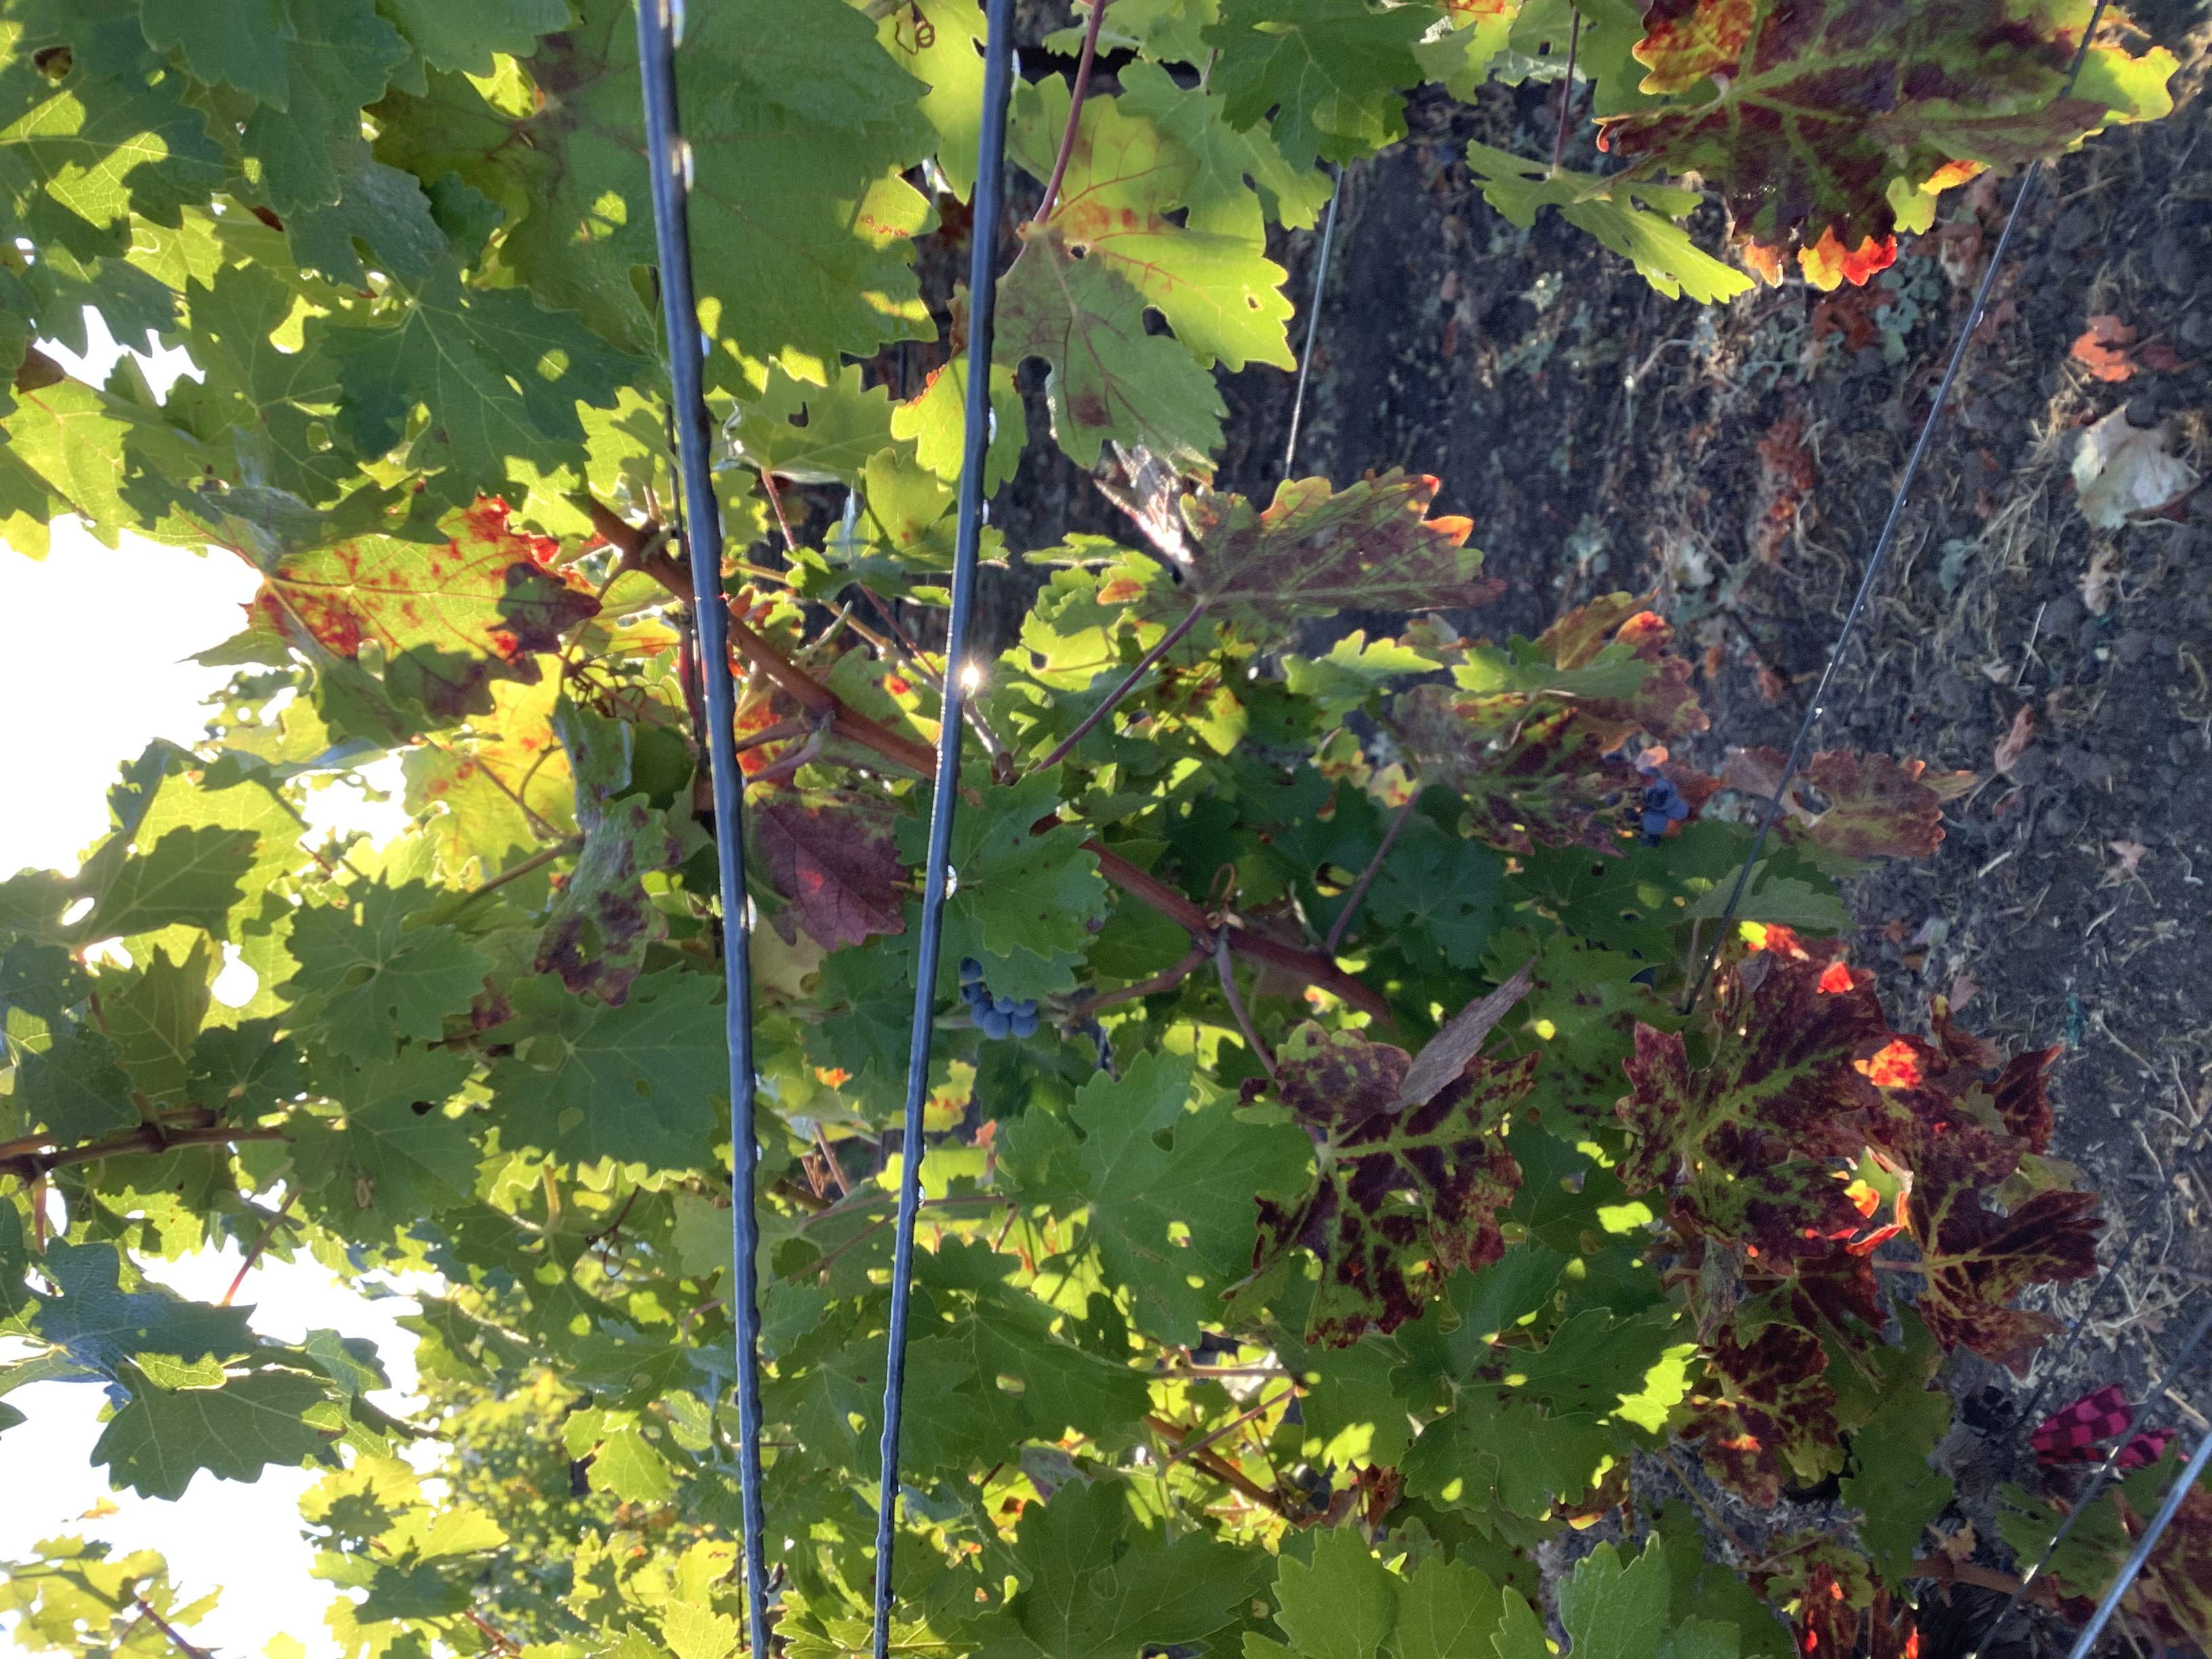
Label: Other Red